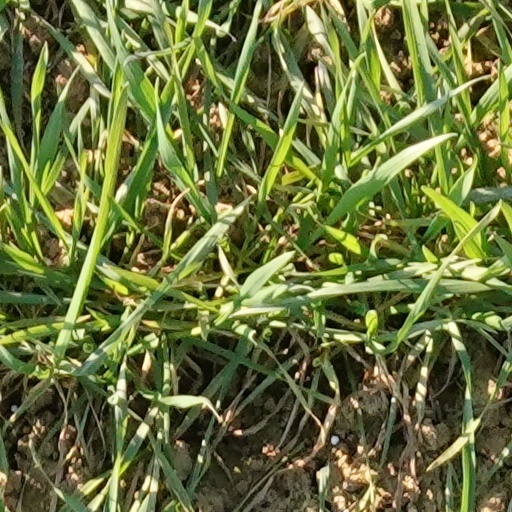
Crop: wheat